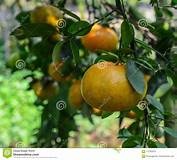
Label: mandarine